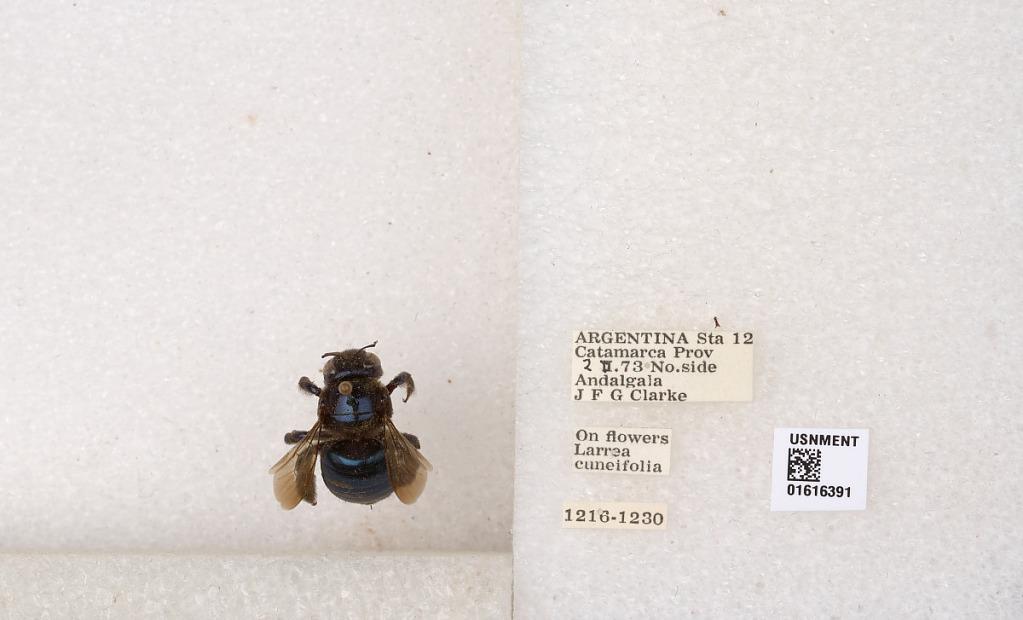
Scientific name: Xylocopa (Schonnherria) splendidula Lepeletier
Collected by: J. Clarke
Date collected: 1973-2-2
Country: Argentina
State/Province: Catamarca
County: Andalgala
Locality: Sta. 12, No. side Andalgala